London Conference on Libya

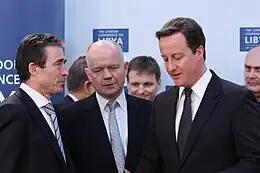
UK Prime Minister David Cameron and Foreign Secretary William Hague speaking to NATO Secretary General Anders Fogh Rasmussen at the London Conference

The London Conference on Libya was an international meeting of government representatives in London on 29 March 2011 to discuss intervention in the Libyan Civil War on behalf of the National Transitional Council. Attendees included foreign ministers and leaders from the United Nations, the League of Arab States, the Organisation of Islamic Cooperation, the European Union and NATO. The meeting was chaired by the British Foreign Secretary William Hague. While leaders of the Libyan opposition including Mahmoud Jibril were consulted prior to the conference, they did not attend.